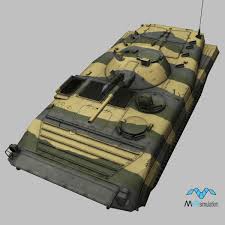
Label: BMP